Coachbuilder

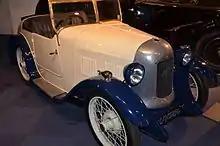
Swallow body on an Austin Seven chassis by Swallow Coachbuilding Company which became Jaguar CarsMany coachbuilt chassis would come with all lights, standard instruments and their panel, engine cover, mudguards and running boards and spare wheel(s)

There remained a market for bodies to fit low production, short-run and luxury cars. Custom or bespoke bodies were made and fitted to another manufacturer's rolling chassis by the craftsmen who had previously built bodies for horse-drawn carriages. Bespoke bodies are made of hand-shaped sheet metal, often aluminum alloy. Pressed or hand-shaped metal panels were fastened to a wooden frame of particularly light but strong types of wood. Later many of the more important structural features of the bespoke or custom body such as A, B and C pillars were cast alloy components. Some bodies such as those entirely alloy bodies fitted to some Pierce-Arrow cars contained little or no wood, and were mounted on a conventional steel chassis.